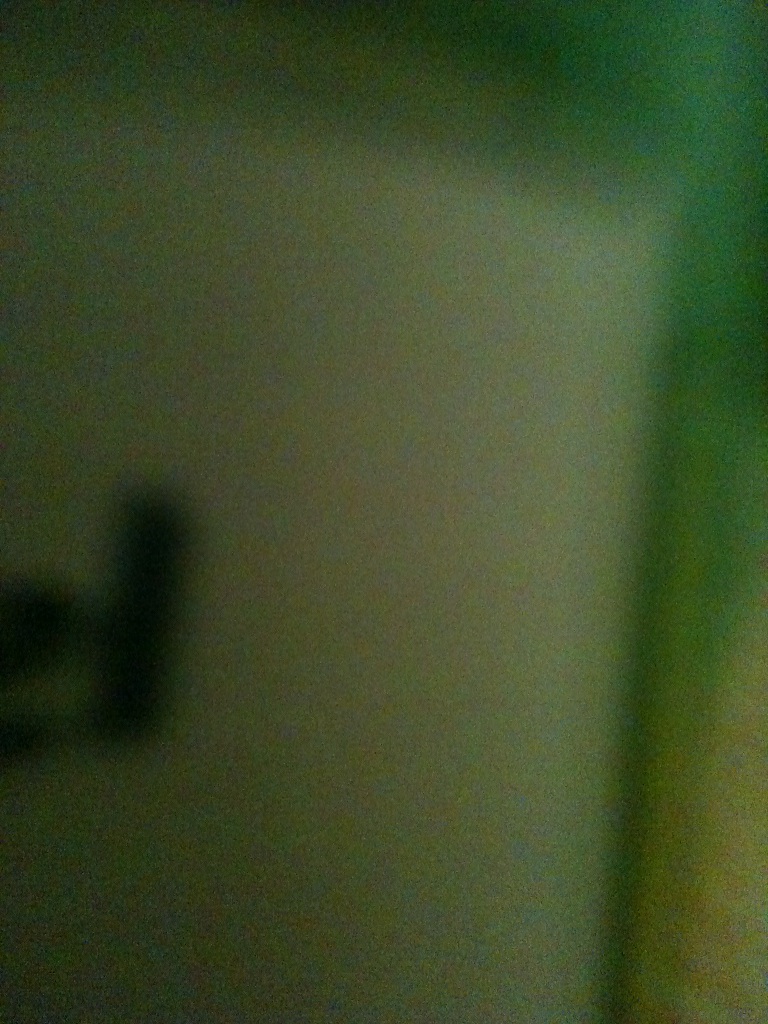Question: What is this?
Answer: unanswerable